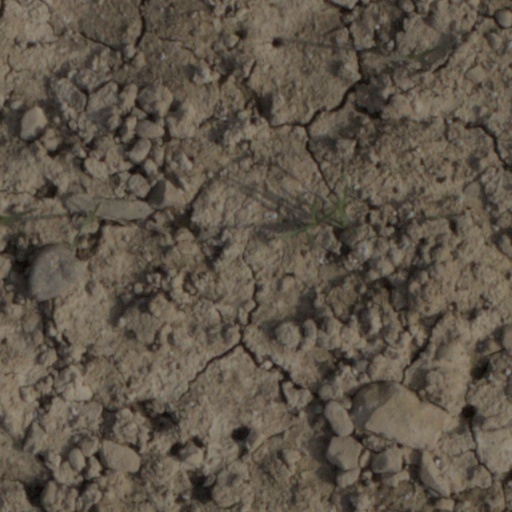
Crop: wheat